Komako Hara

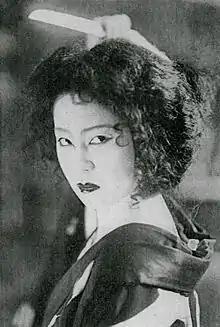
Komako Hara in "Hakuchō himon" (1932)

Komako Kuragata (倉形 駒子, "Kuragata Komako", 6 February 1910 – 28 December 1968), known professionally as , was a Japanese film actress who was particularly prominent in the silent era.